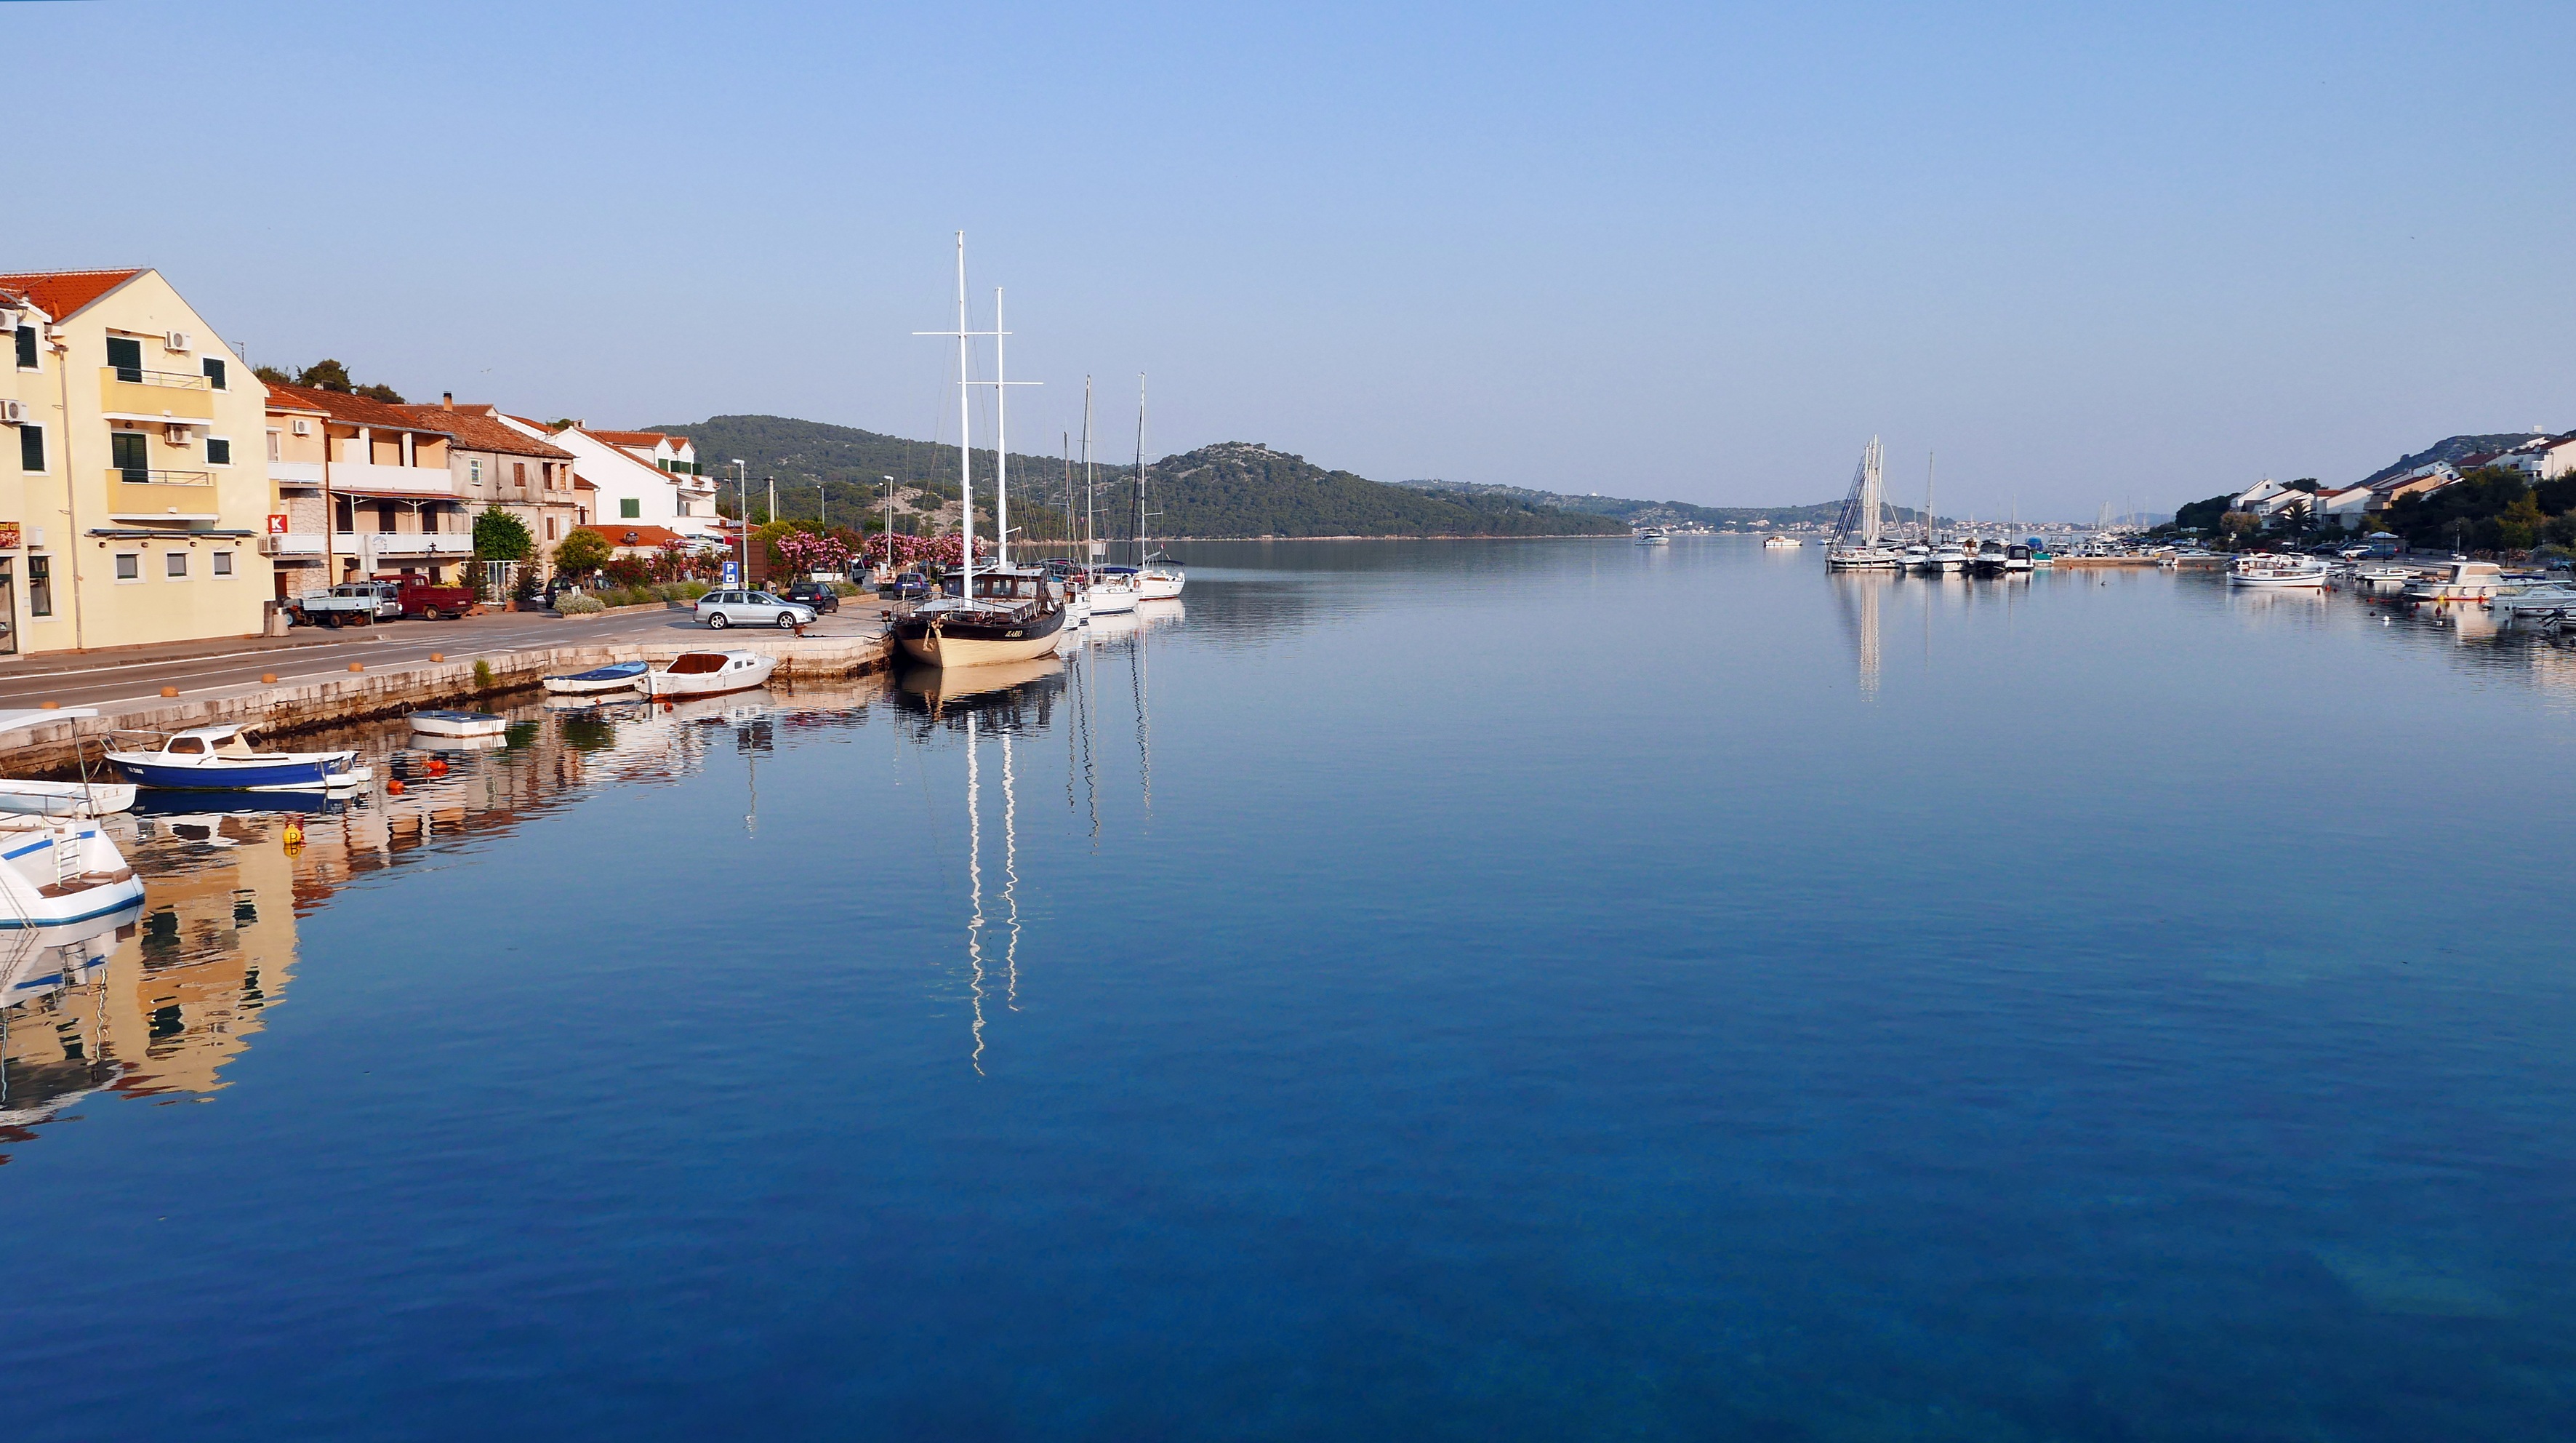
sea, coast, dock, lake, river, reflection, vehicle, bay, harbor, marina, reservoir, port, waterway, in the morning, channel, dalmatia, north at 5 mph